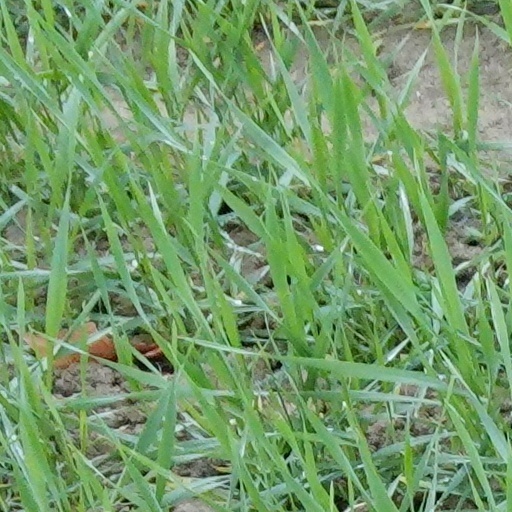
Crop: wheat